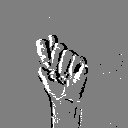
ASL letter: t